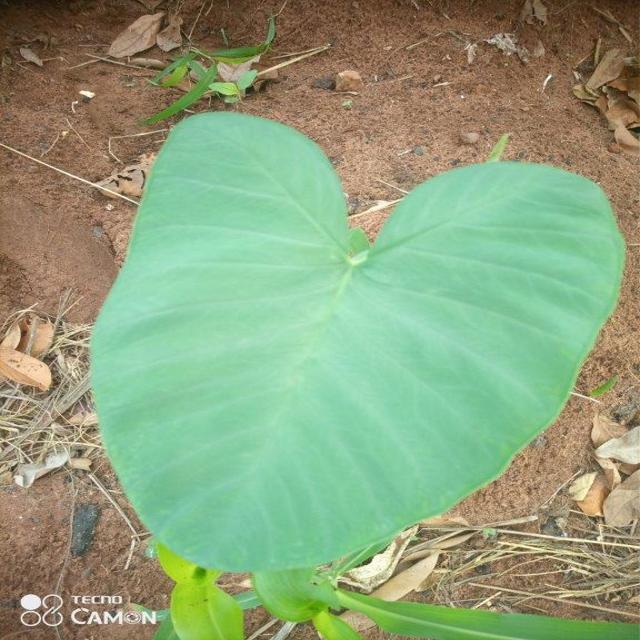
Label: Healthy